Sam the Man

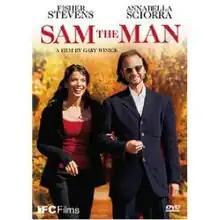

Sam the Man is a 2001 American film directed by Gary Winick and starring Fisher Stevens.